Aloi de Montbrai

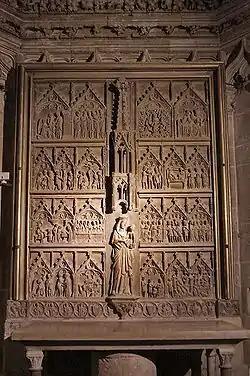
Retablo in the Santa Maria dels Sastres Chapel in the Cathedral of Tarragona.

Aloi de Montbrai was a 14th-century Catalan sculptor of French (perhaps Norman) origin.